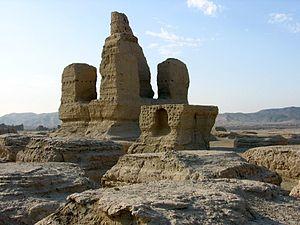
Tourfan est une ville-oasis située dans la région autonome ouighoure du Xinjiang, en Chine.
Les Ouïghours ou Ouïgours sont un peuple turcophone et à majorité musulman sunnite habitant la région autonome ouïghoure du Xinjiang en Chine et en Asie centrale. Ils représentaient une des cinquante-six nationalités reconnues officiellement par la République populaire de Chine. Ils sont apparentés aux Ouzbeks. Leur langue turque est l'ouïghour. Originaire d'une région située entre la Selenga et le lac Baïkal, ils fondent le Khaganat ouïghour, situé sur l'actuelle Mongolie, de culture turque de religion manichéenne qui est le berceau de leur civilisation. Alliés des chinois contre l'Empire du Tibet, leur khaganat est détruit au IXᵉ siècle par les Kirghiz, les obligeant à descendre plus au sud. Leur population est estimée autour de 25 millions de personnes en Asie Centrale, tandis-qu'ils sont estimés à 12 millions en Chine, par le gouvernement. D'après le Uyghur Human Right Project, basé à Washington, depuis 2014, des Ouïghours sont placés par le gouvernement chinois dans des camps d'internement